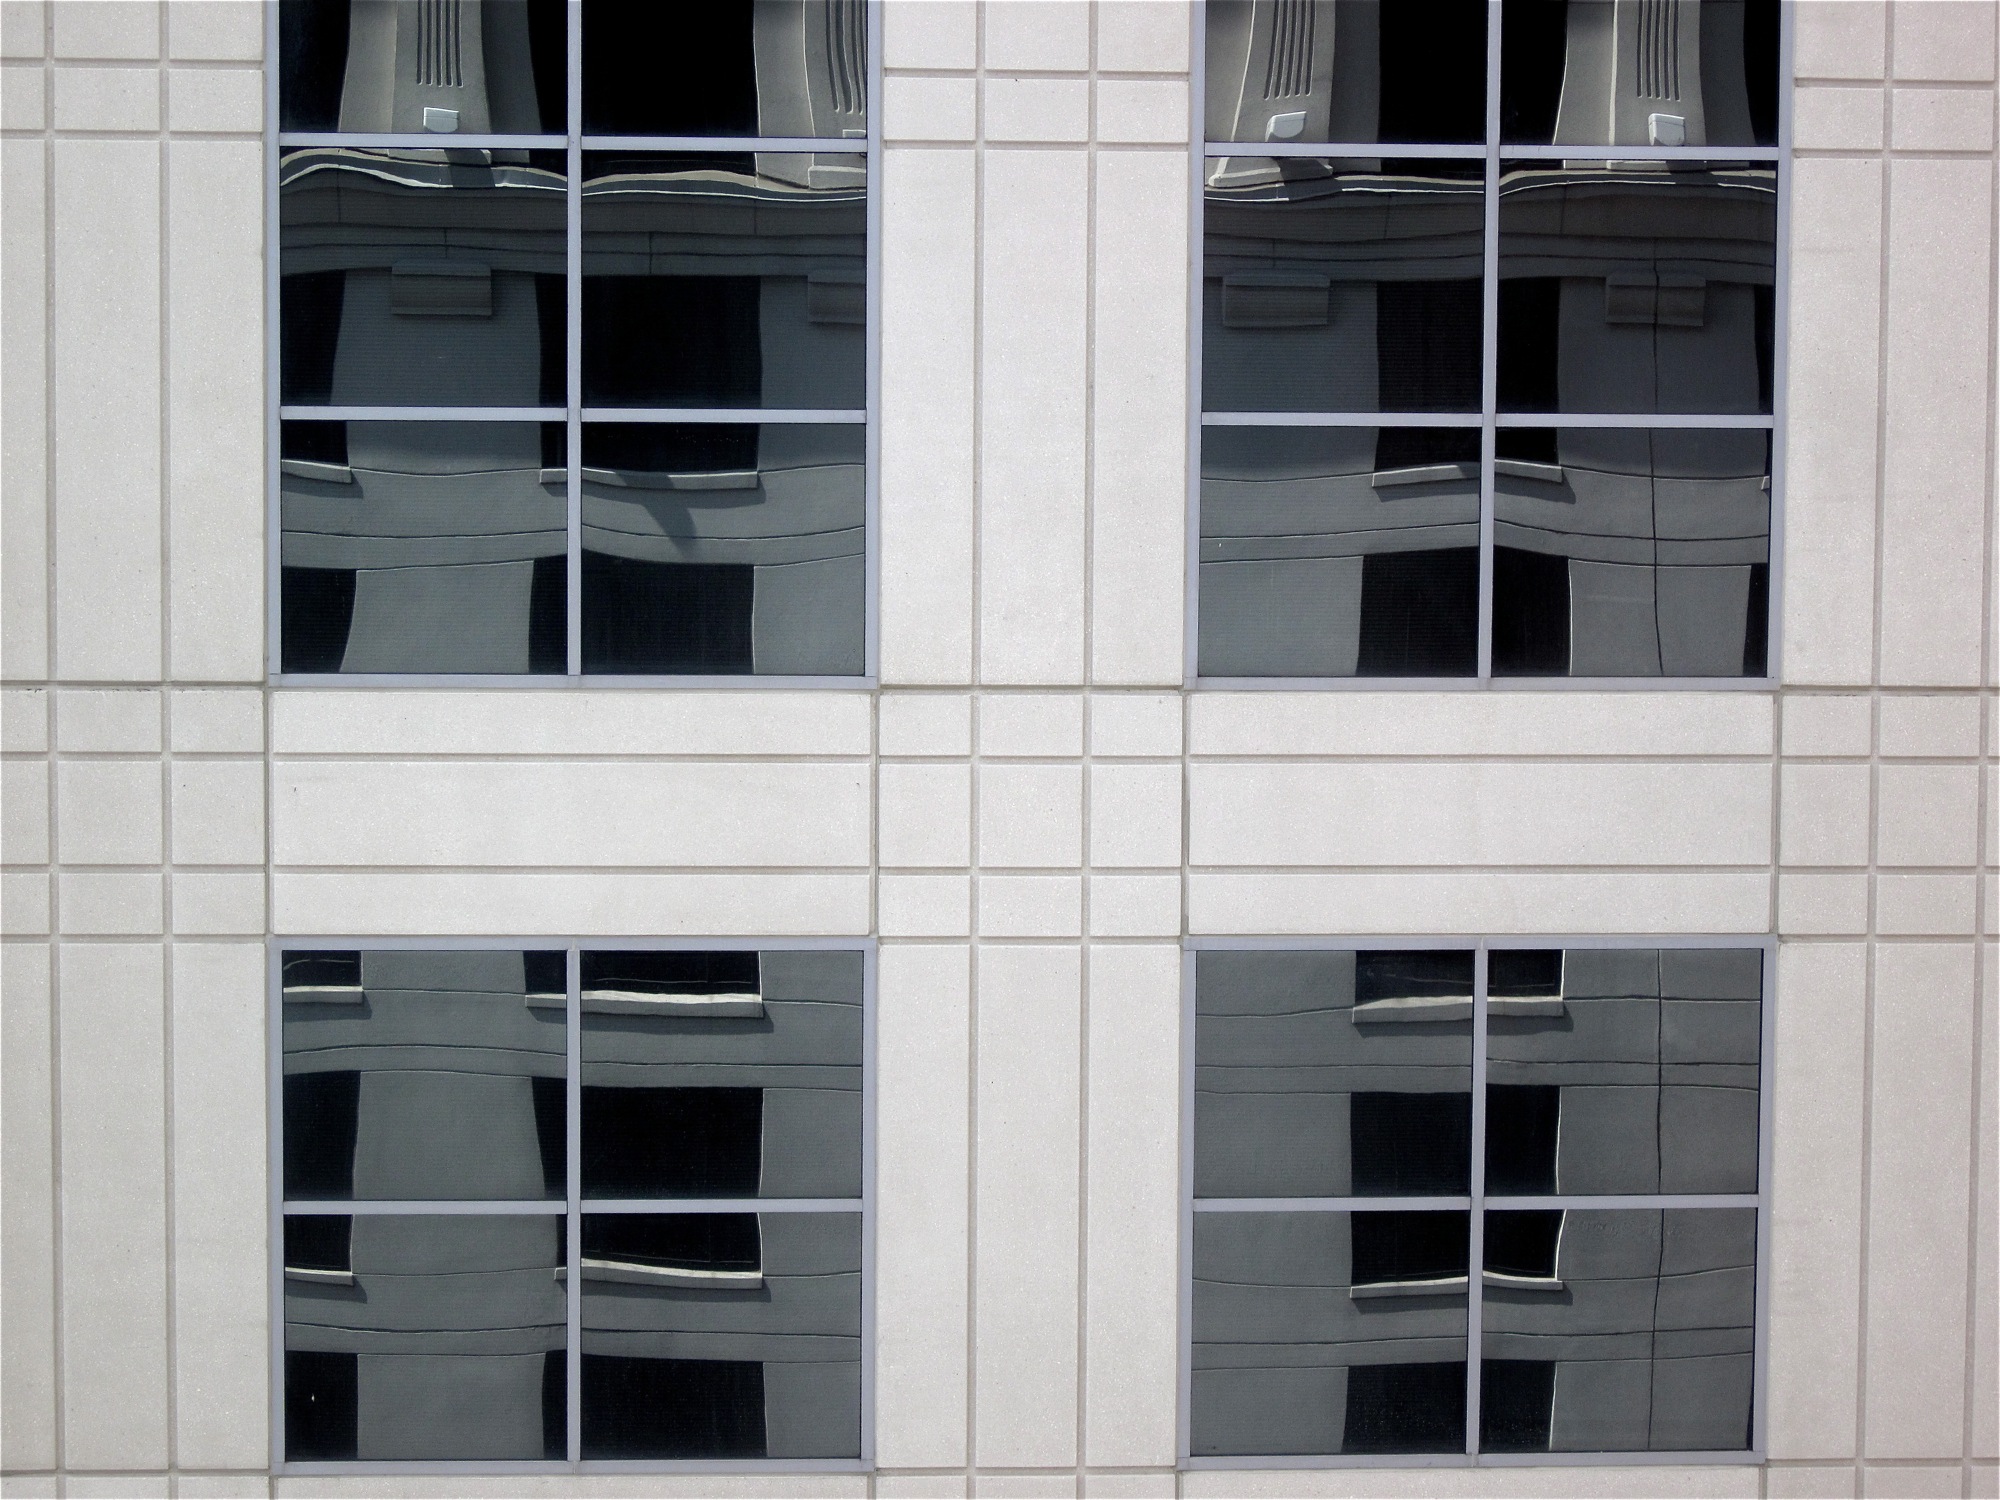
architecture, white, window, building, facade, door, interior design, florida, orlando, window covering